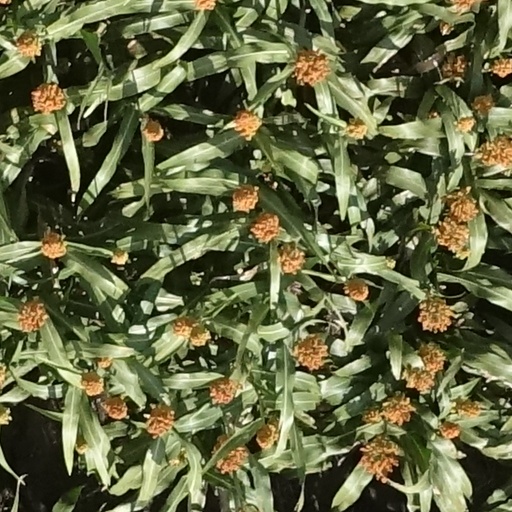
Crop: sorghum